Joseph Sonnabend

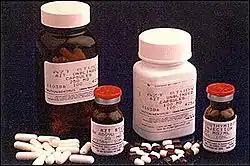
AZT in oral, injectable, and suppository form

In the late 1980s, Sonnabend became a prominent critic of the use of AZT monotherapy to treat asymptomatic, HIV-positive people, which he thought was based on insufficient clinical evidence. Nevertheless, he did prescribe the drug in short courses for people with indications of elevated interferon, which he believed might play an important role in pathogenesis and could be controlled by AZT. In 2006 he expressed his view that high doses of AZT had "killed thousands" during the late 1980s and early 1990s.